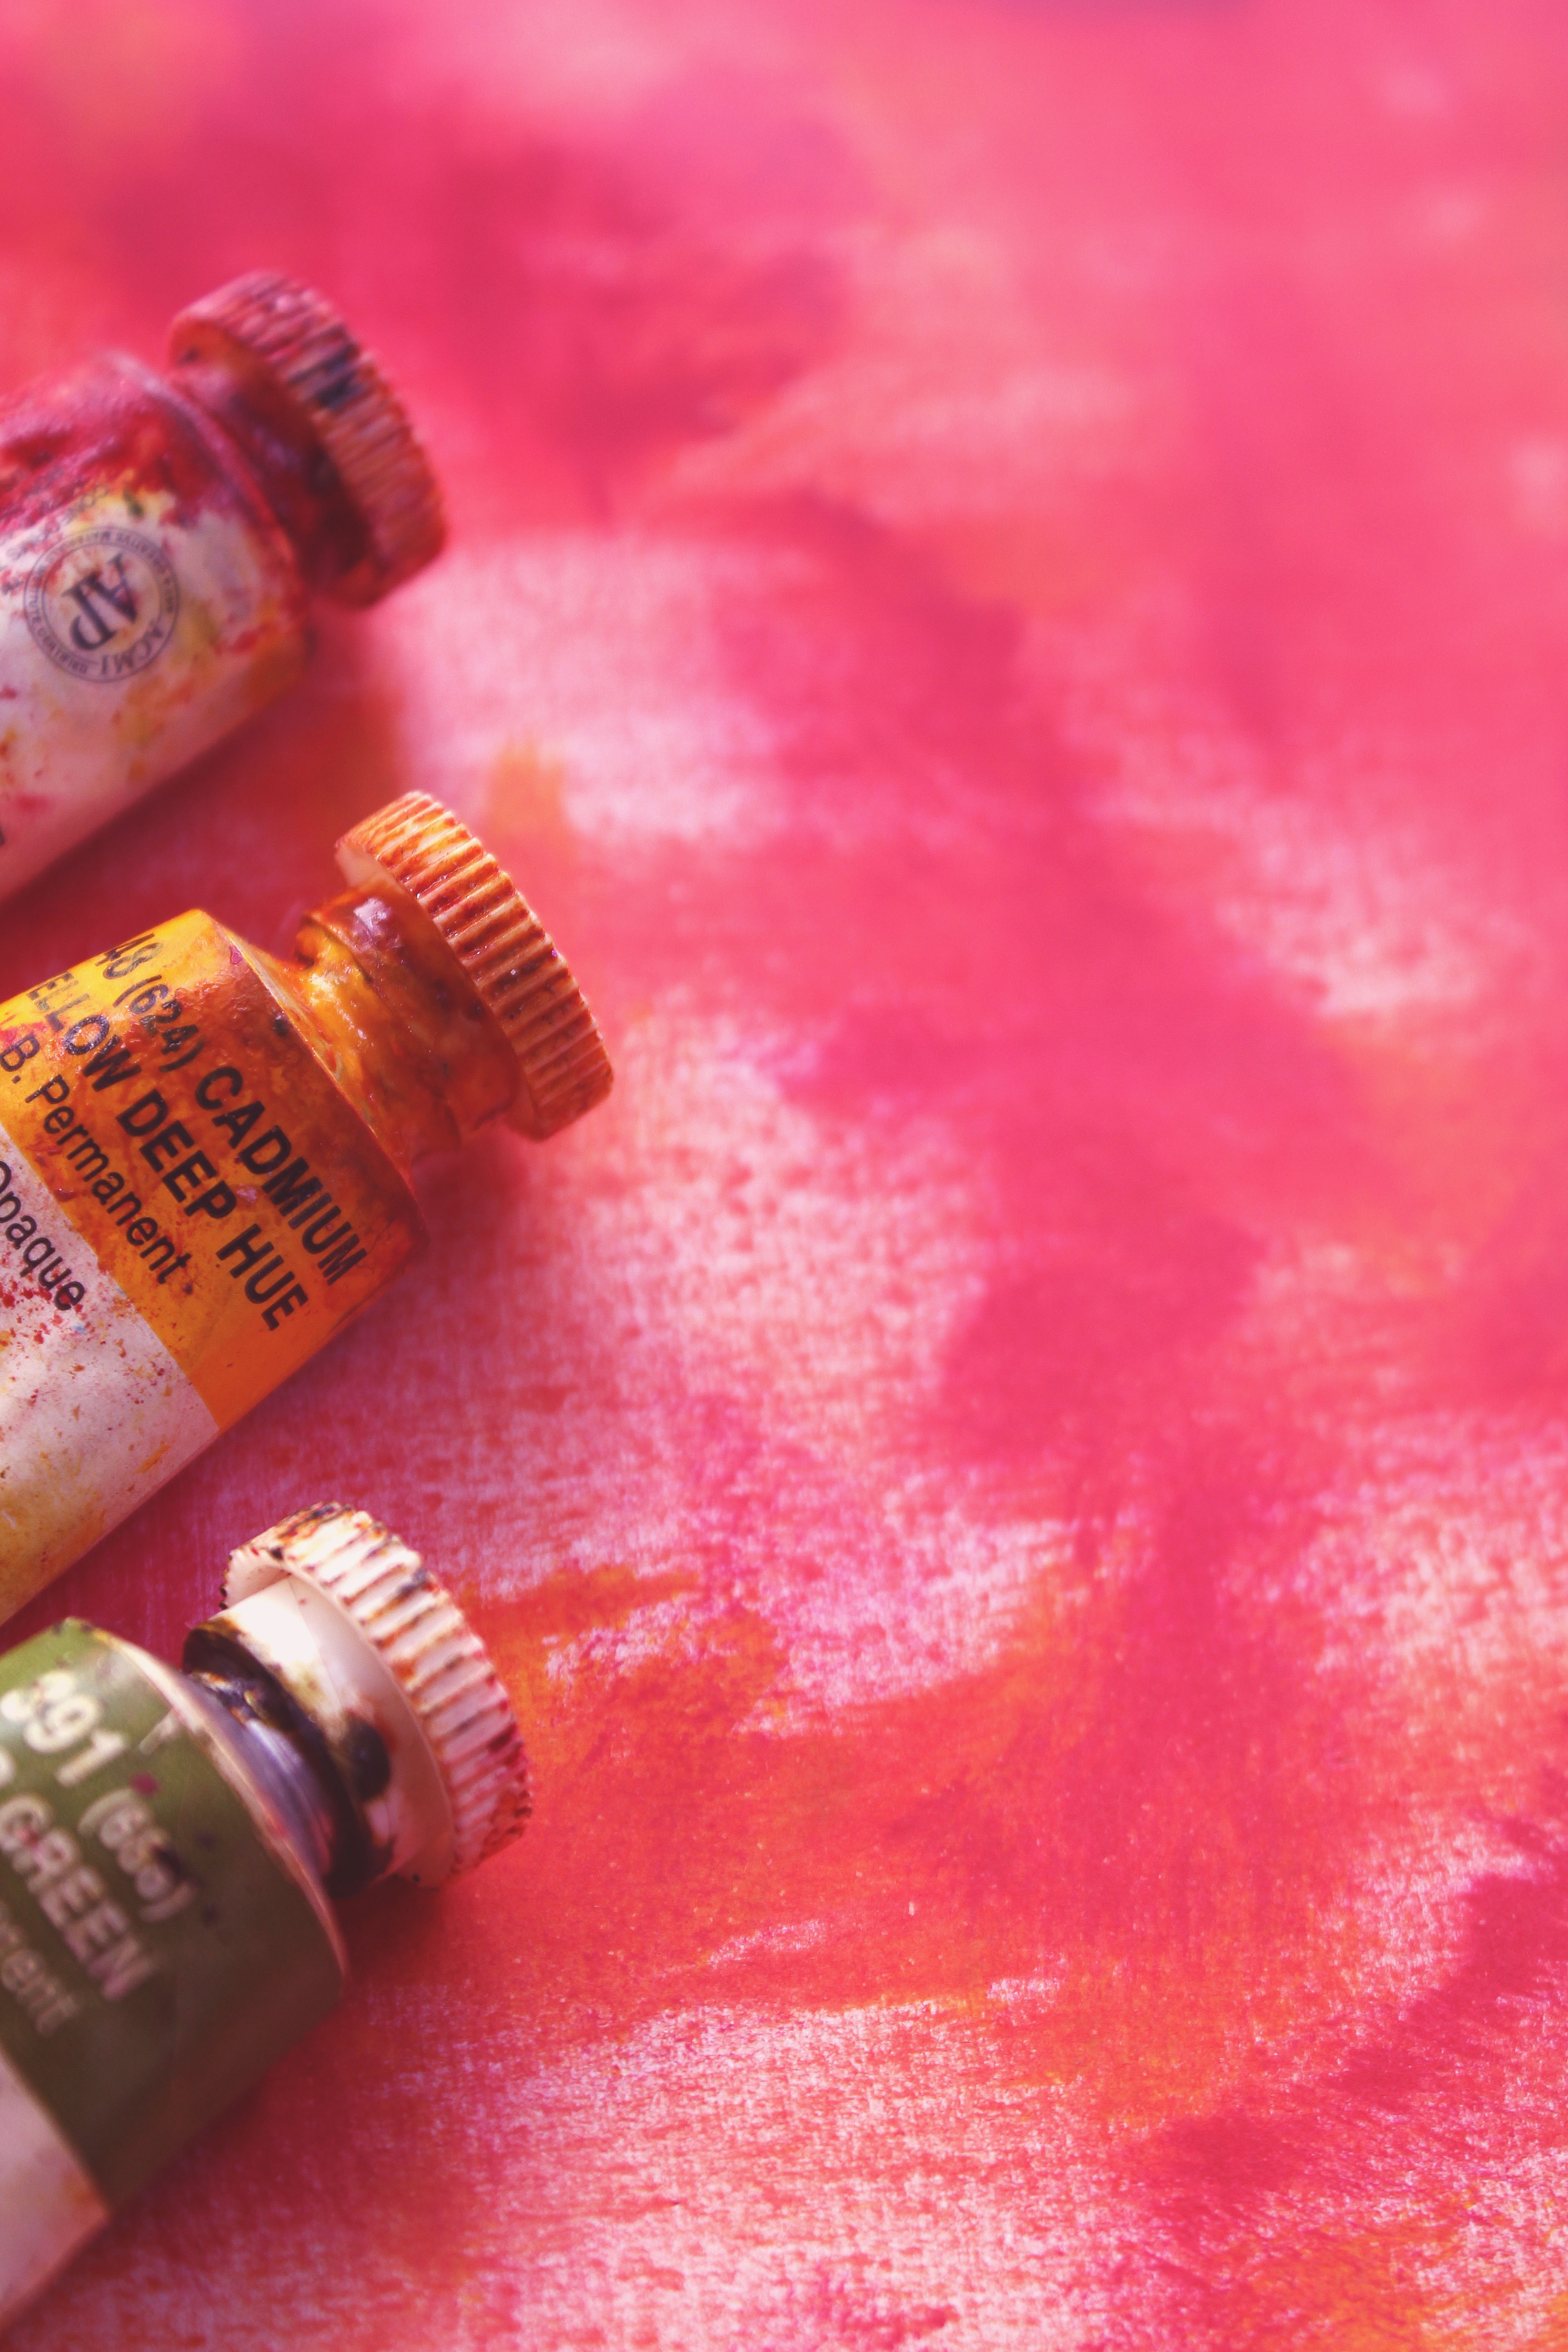
hand, finger, food, red, color, artist, paint, pink, nail, lip, close up, colour, art, eye, bright, skin, beauty, organ, brushes, cosmetics, macro photography